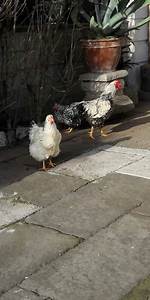
Label: gallina